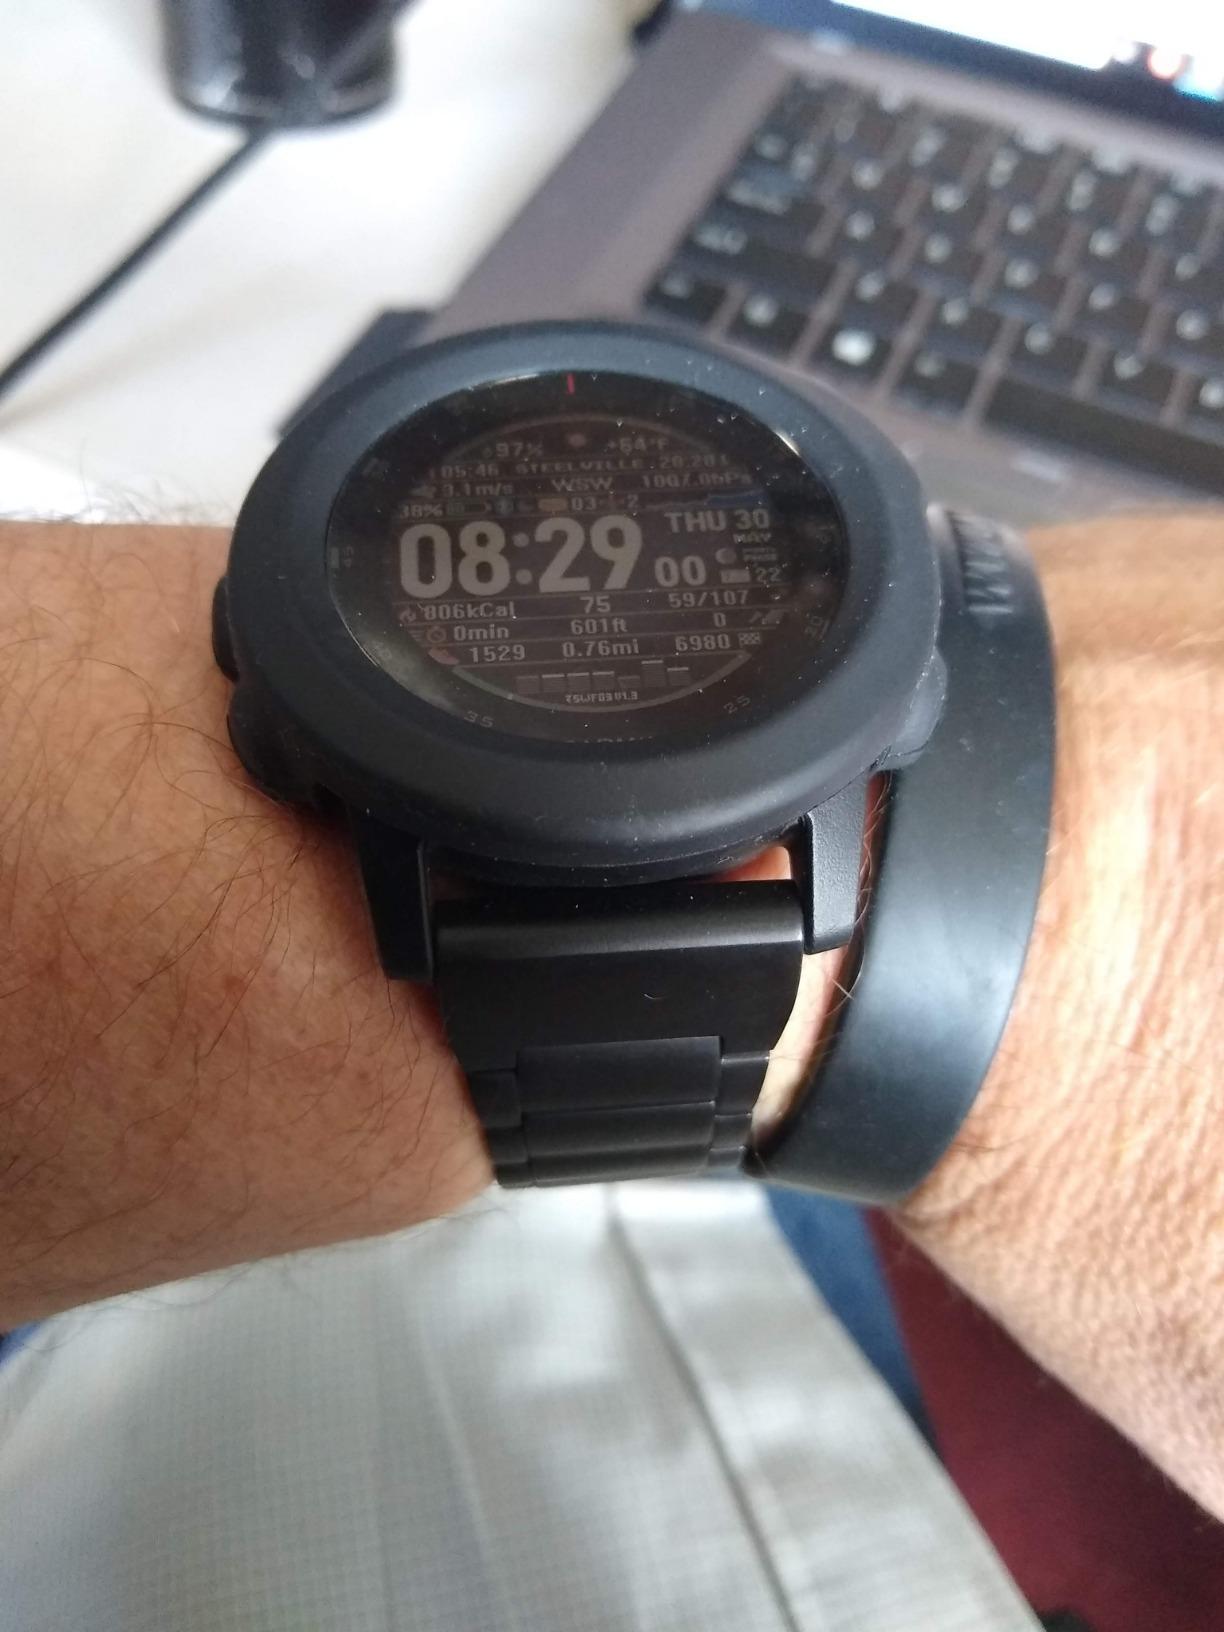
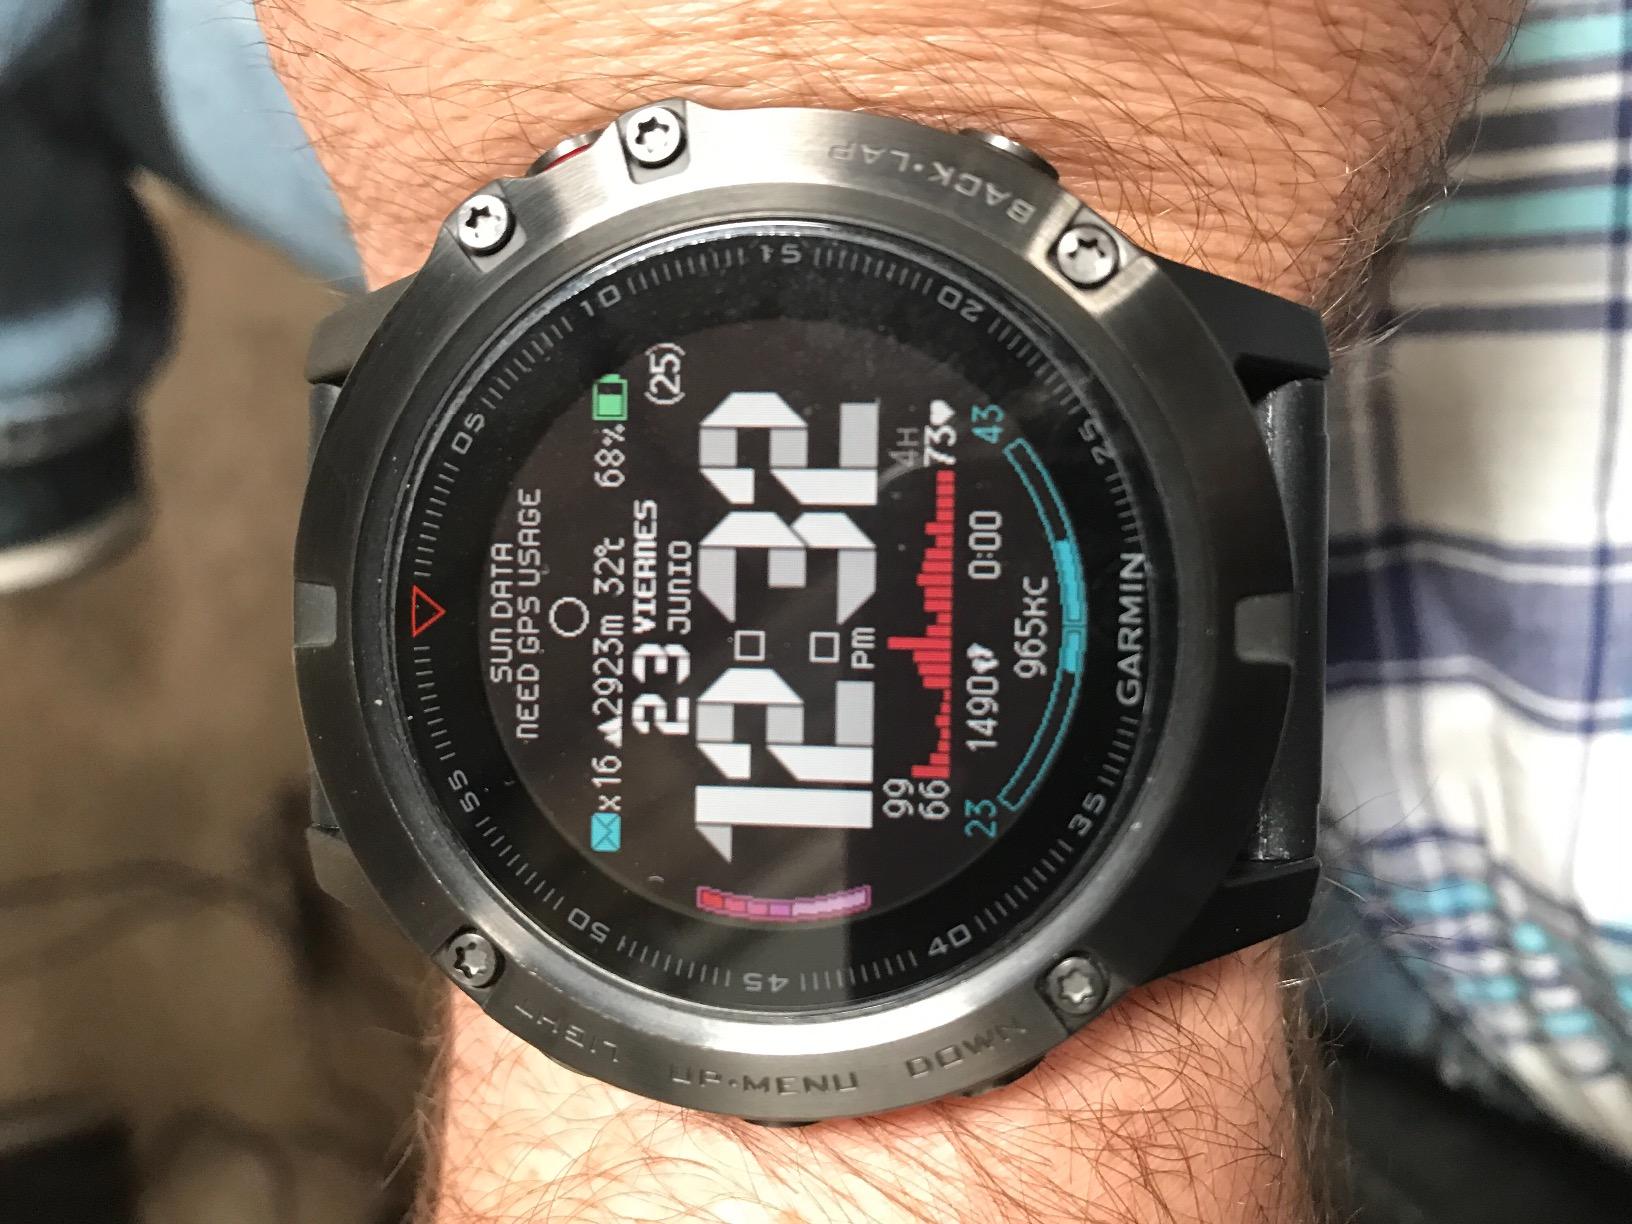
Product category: smartwatch
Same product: no